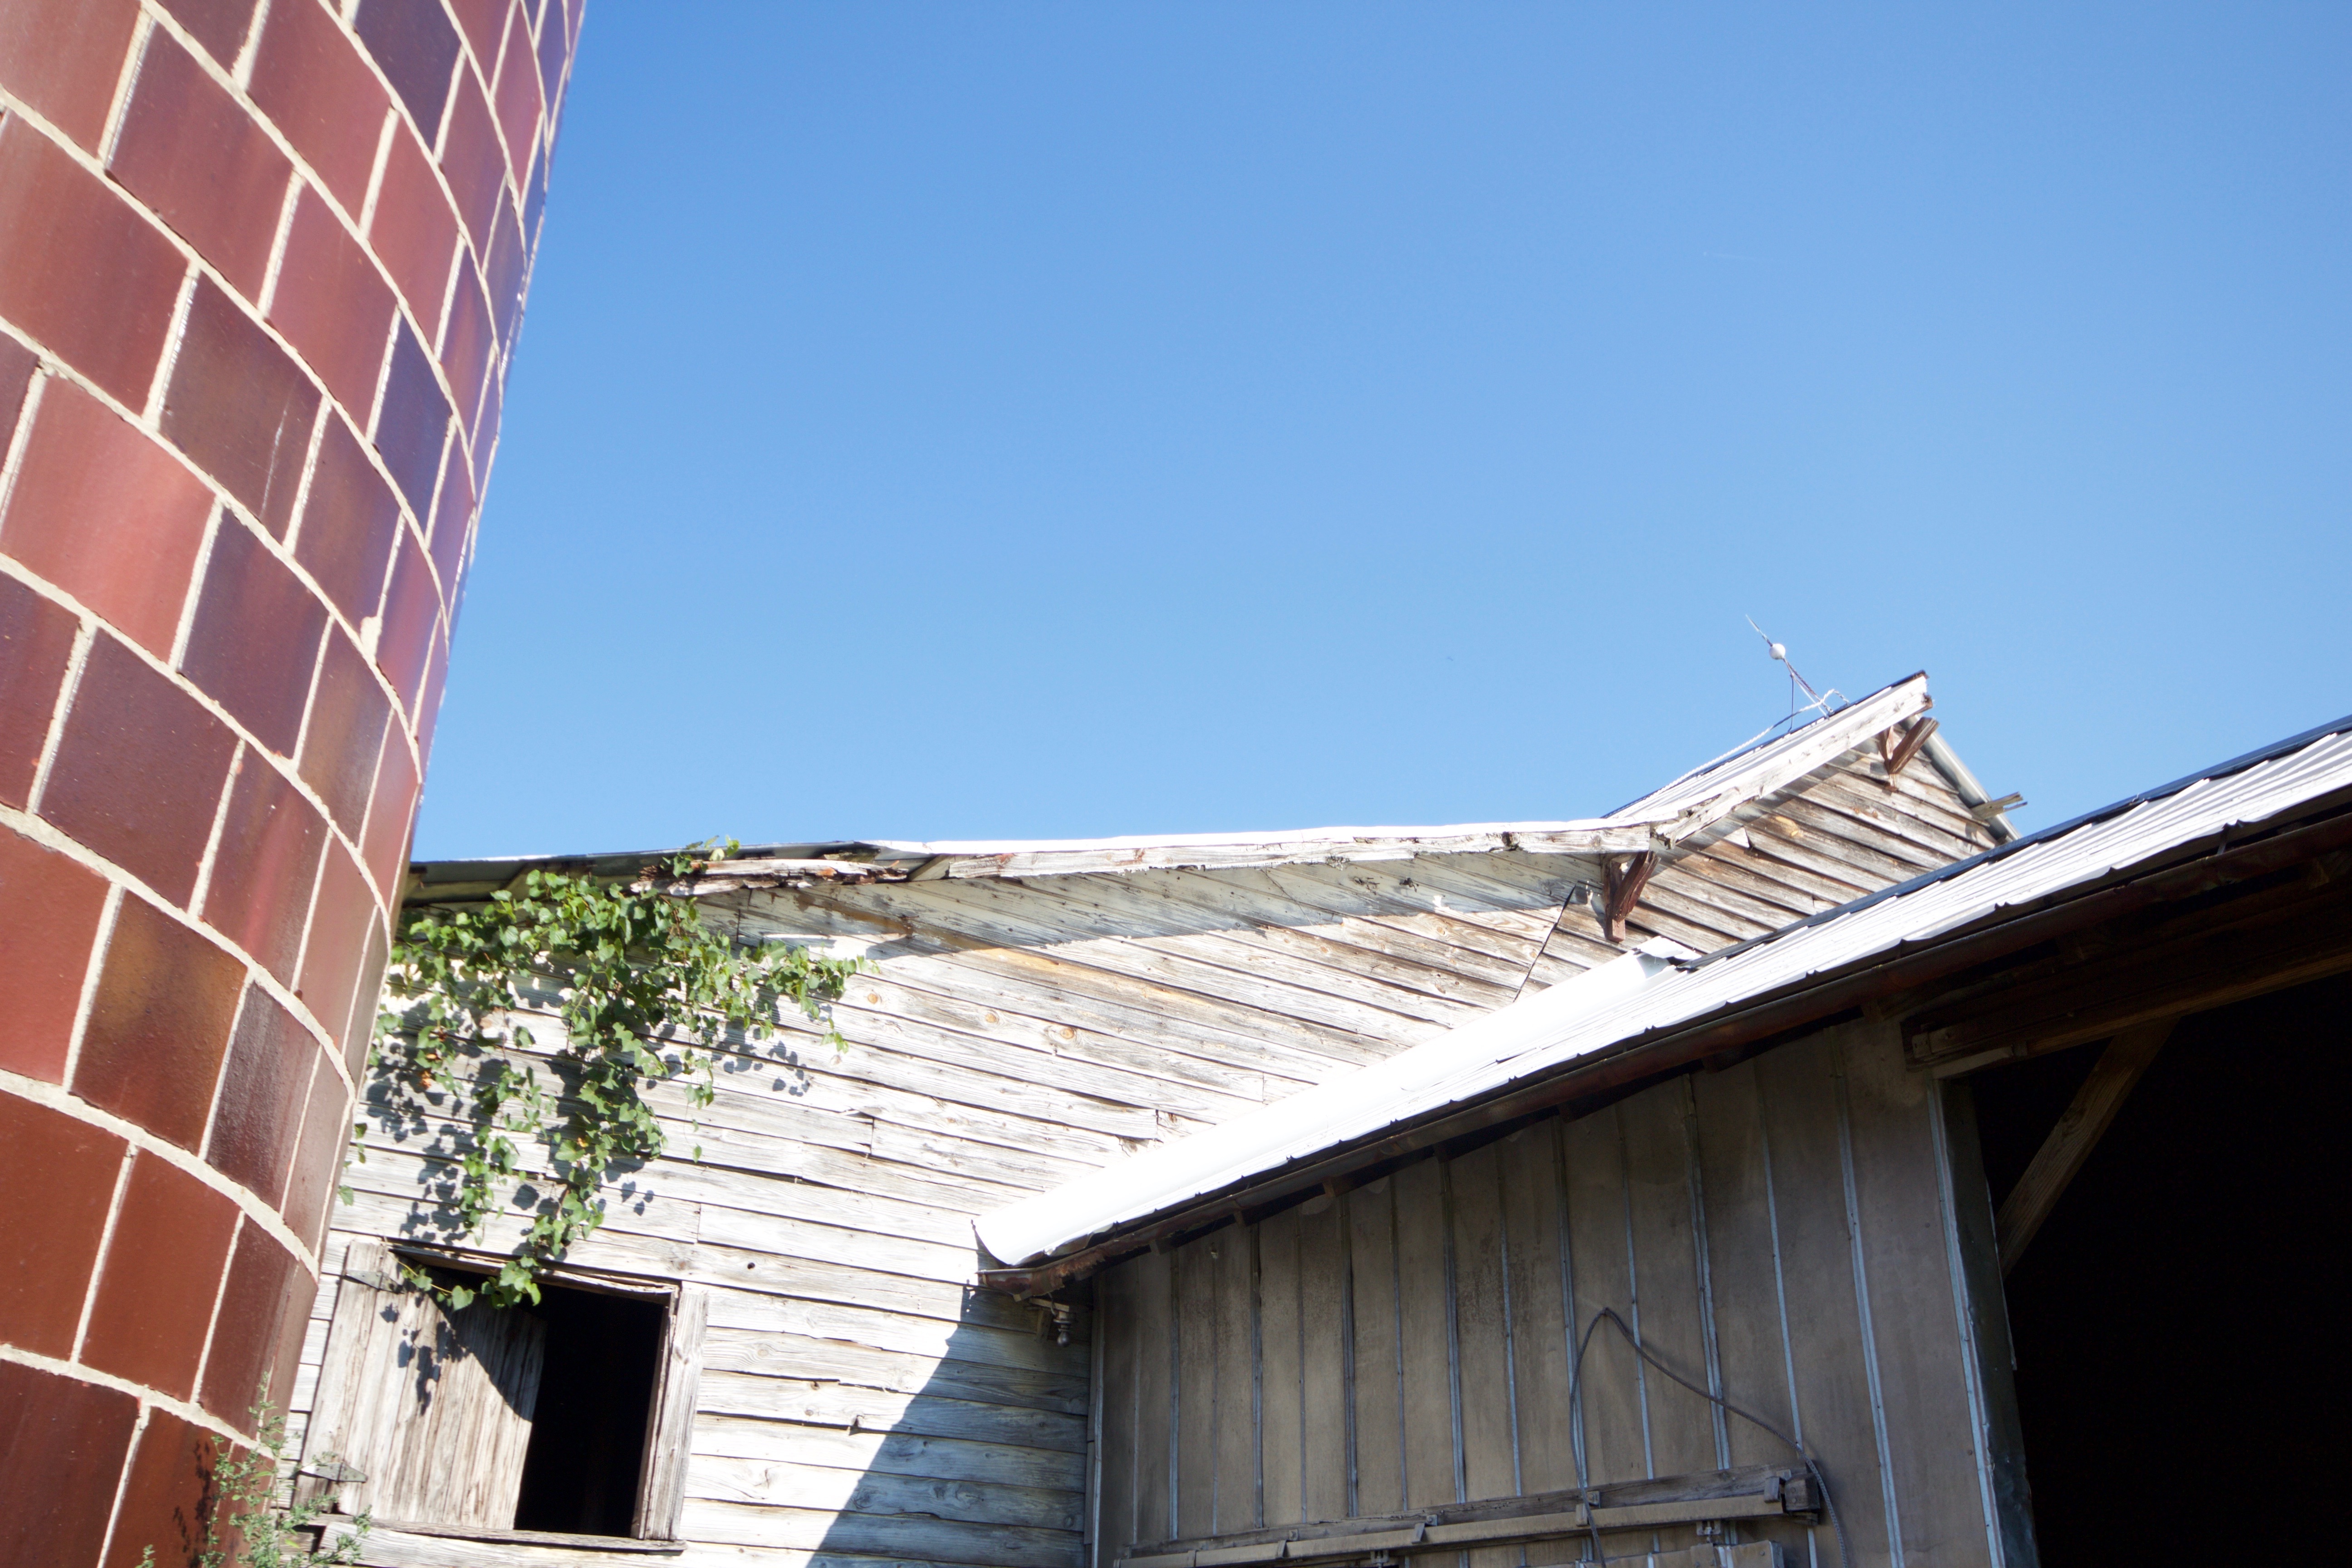
architecture, house, roof, home, facade, property, siding, real estate, outdoor structure